British Army during the First World War

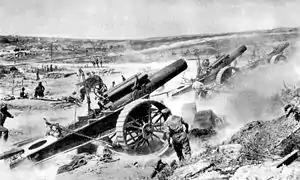
howitzers of the 39th Siege Battery, Royal Garrison Artillery conducting a shoot in the Fricourt-Mametz valley, August 1916, during the battle of the Somme.

After the "race to the sea", manoeuvre warfare gave way to trench warfare, a development for which the British Army had not prepared. Expecting an offensive mobile war, the Army had not instructed the troops in defensive tactics and had failed to obtain stocks of barbed wire, hand grenades, or trench mortars. In the early years of trench warfare, the normal infantry attack formation was based on the battalion and comprised four companies that were each made up of four platoons. The battalion would form 10 waves with between each, while each company formed two waves of two platoons. The first six waves were the fighting elements from three of the battalions' companies, the seventh contained the battalion headquarters. The remaining company formed the eighth and ninth waves which were expected to carry equipment forward and the tenth wave contained the stretcher bearers and medics.